Bethune, Saskatchewan

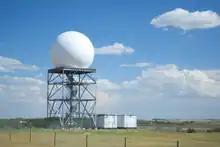
CXBE weather radar from the Canadian weather radar network, south of the village

Bethune has a skating rink, curling rink, park, school, and baseball diamonds located on the outskirts of town at McLean Park. It has a playground splash pad and four baseball diamonds. Bethune is home to the Bethune Bulldogs of the senior men's Highway Hockey League.